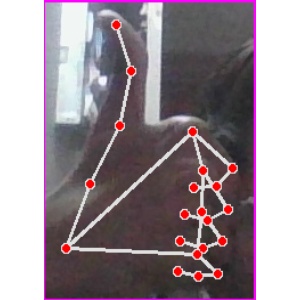
अक्षर: थ